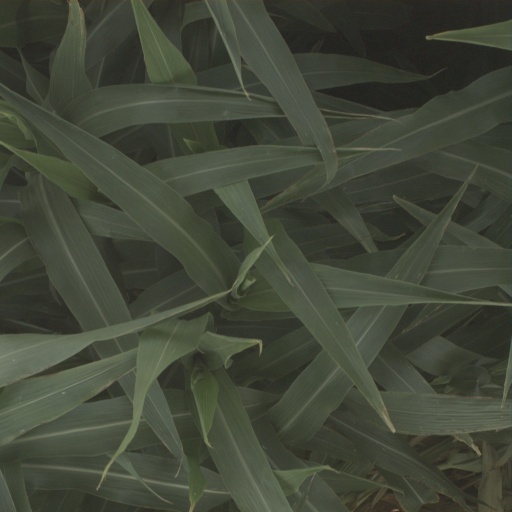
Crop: sorghum